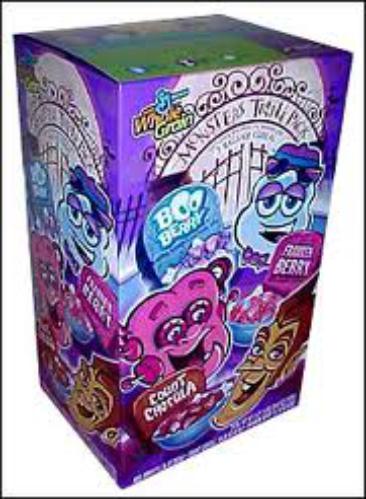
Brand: Boo Berry
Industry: Food